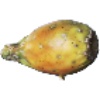
Label: Cactus fruit 1